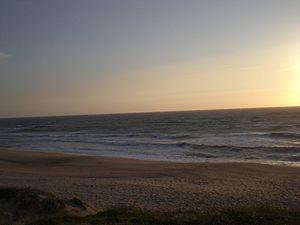
Aguçadoura et Navais, officiellement l'Union des Freguesias d'Aguçadoura et Navais, est une freguesia portugaise de la municipalité de Póvoa de Varzim.